Zbigniew Dębski

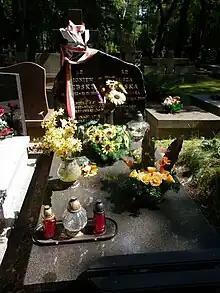
He is buried at the Powązki Military Cemetery

Zbigniew Dębski (29 November 1922 in Łasin – 10 April 2010) was a Polish soldier and co-founder of the Union of Warsaw Insurgents.